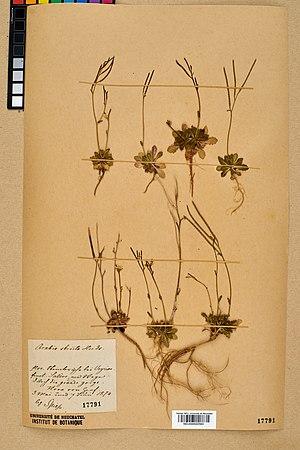
Spécimen de plante séchée et pressée de l'espèce fr:Arabis scabra